Kryostega

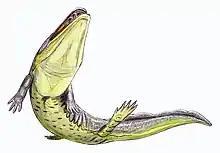
Restoration

The holotype consists of an incomplete snout, including portions of both the right and left premaxilla, a partial left maxilla, both lacrimals, a small portion of the left nasal, the vomer, and a fragment of the palatine. Many partial teeth are preserved, though most have been broken away at their bases. The preserved part of the skull measures 27 cm long and 21 cm wide, from which a total skull length on about one meter has been inferred (Sidor "et al"., 2008; p. 657). Total body length has been estimated at 4.57 meters. The specimen suffered some damage during excavation, and the ventral surface is better preserved than the dorsal side of the fossil. Presently, only a single species is recognized, "K. colllinsoni", named in honor of Antarctic scientist Jim Collinson.